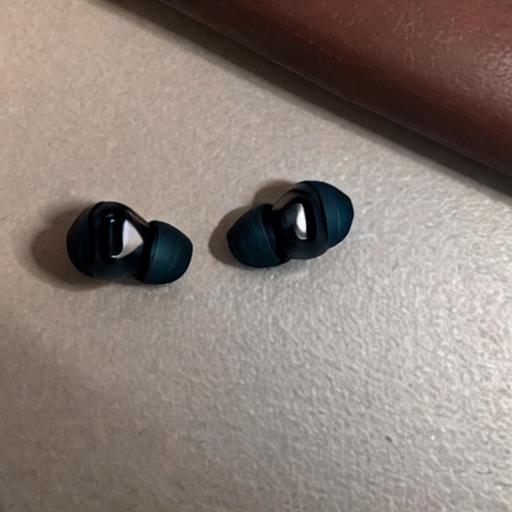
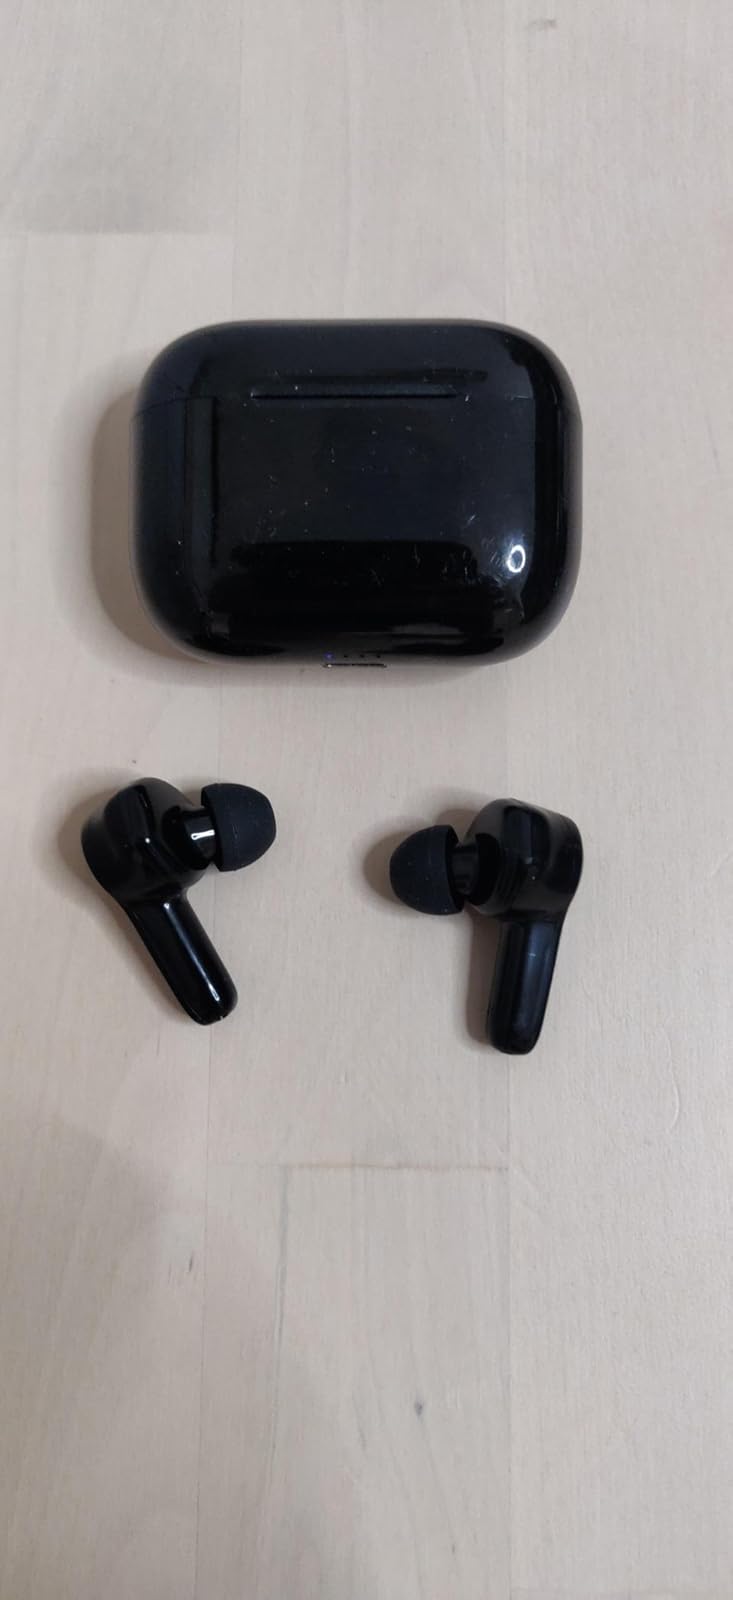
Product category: earbuds
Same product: no